Blanda (city)

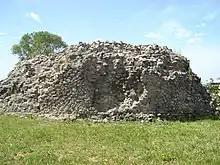
Roman Mausoleum at Pergolo

Blanda (Greek: ), and later Blanda Julia, was an ancient city of Lucania now located at Palecastro di Tortora, Province of Cosenza, Italy.